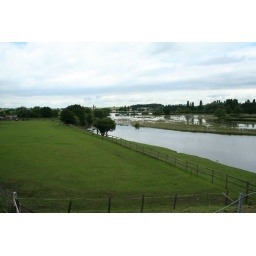
Looking over the fields by the railway track - there is usually no water where a river appears to be